Supermarine Spitfire operational history

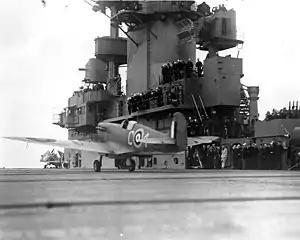
Spitfire Vc taking off from deck of USS Wasp, possibly during "Operation Bowery".

The Mk Vb was the first Spitfire to see extensive overseas service. On 7 March 1942, 15 Mk Vs carrying 90-gallon fuel tanks under their fuselages took off from HMS "Eagle" off the coast of Algeria on a 600-mile flight to Malta.